5th Battalion, 14th Marines

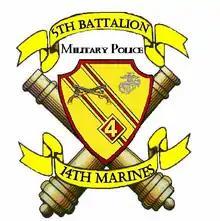
5/14 Insignia

5th Battalion, 14th Marines (5/14) is a reserve artillery battalion of the United States Marine Corps comprising four firing batteries and a headquarters battery. The battalion is based in Seal Beach, California and its primary weapon system is the M777A2 howitzer with a maximum effective range of 40 km. They fall under the command of the 14th Marine Regiment and the 4th Marine Division.